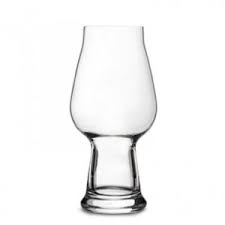
Label: glass